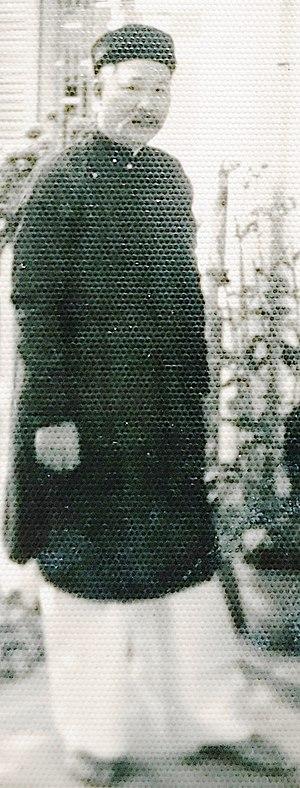
Áo dài &amp